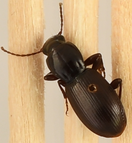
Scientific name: Pterostichus pumilus
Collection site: Abby Road NEON (ABBY), plot ABBY_011